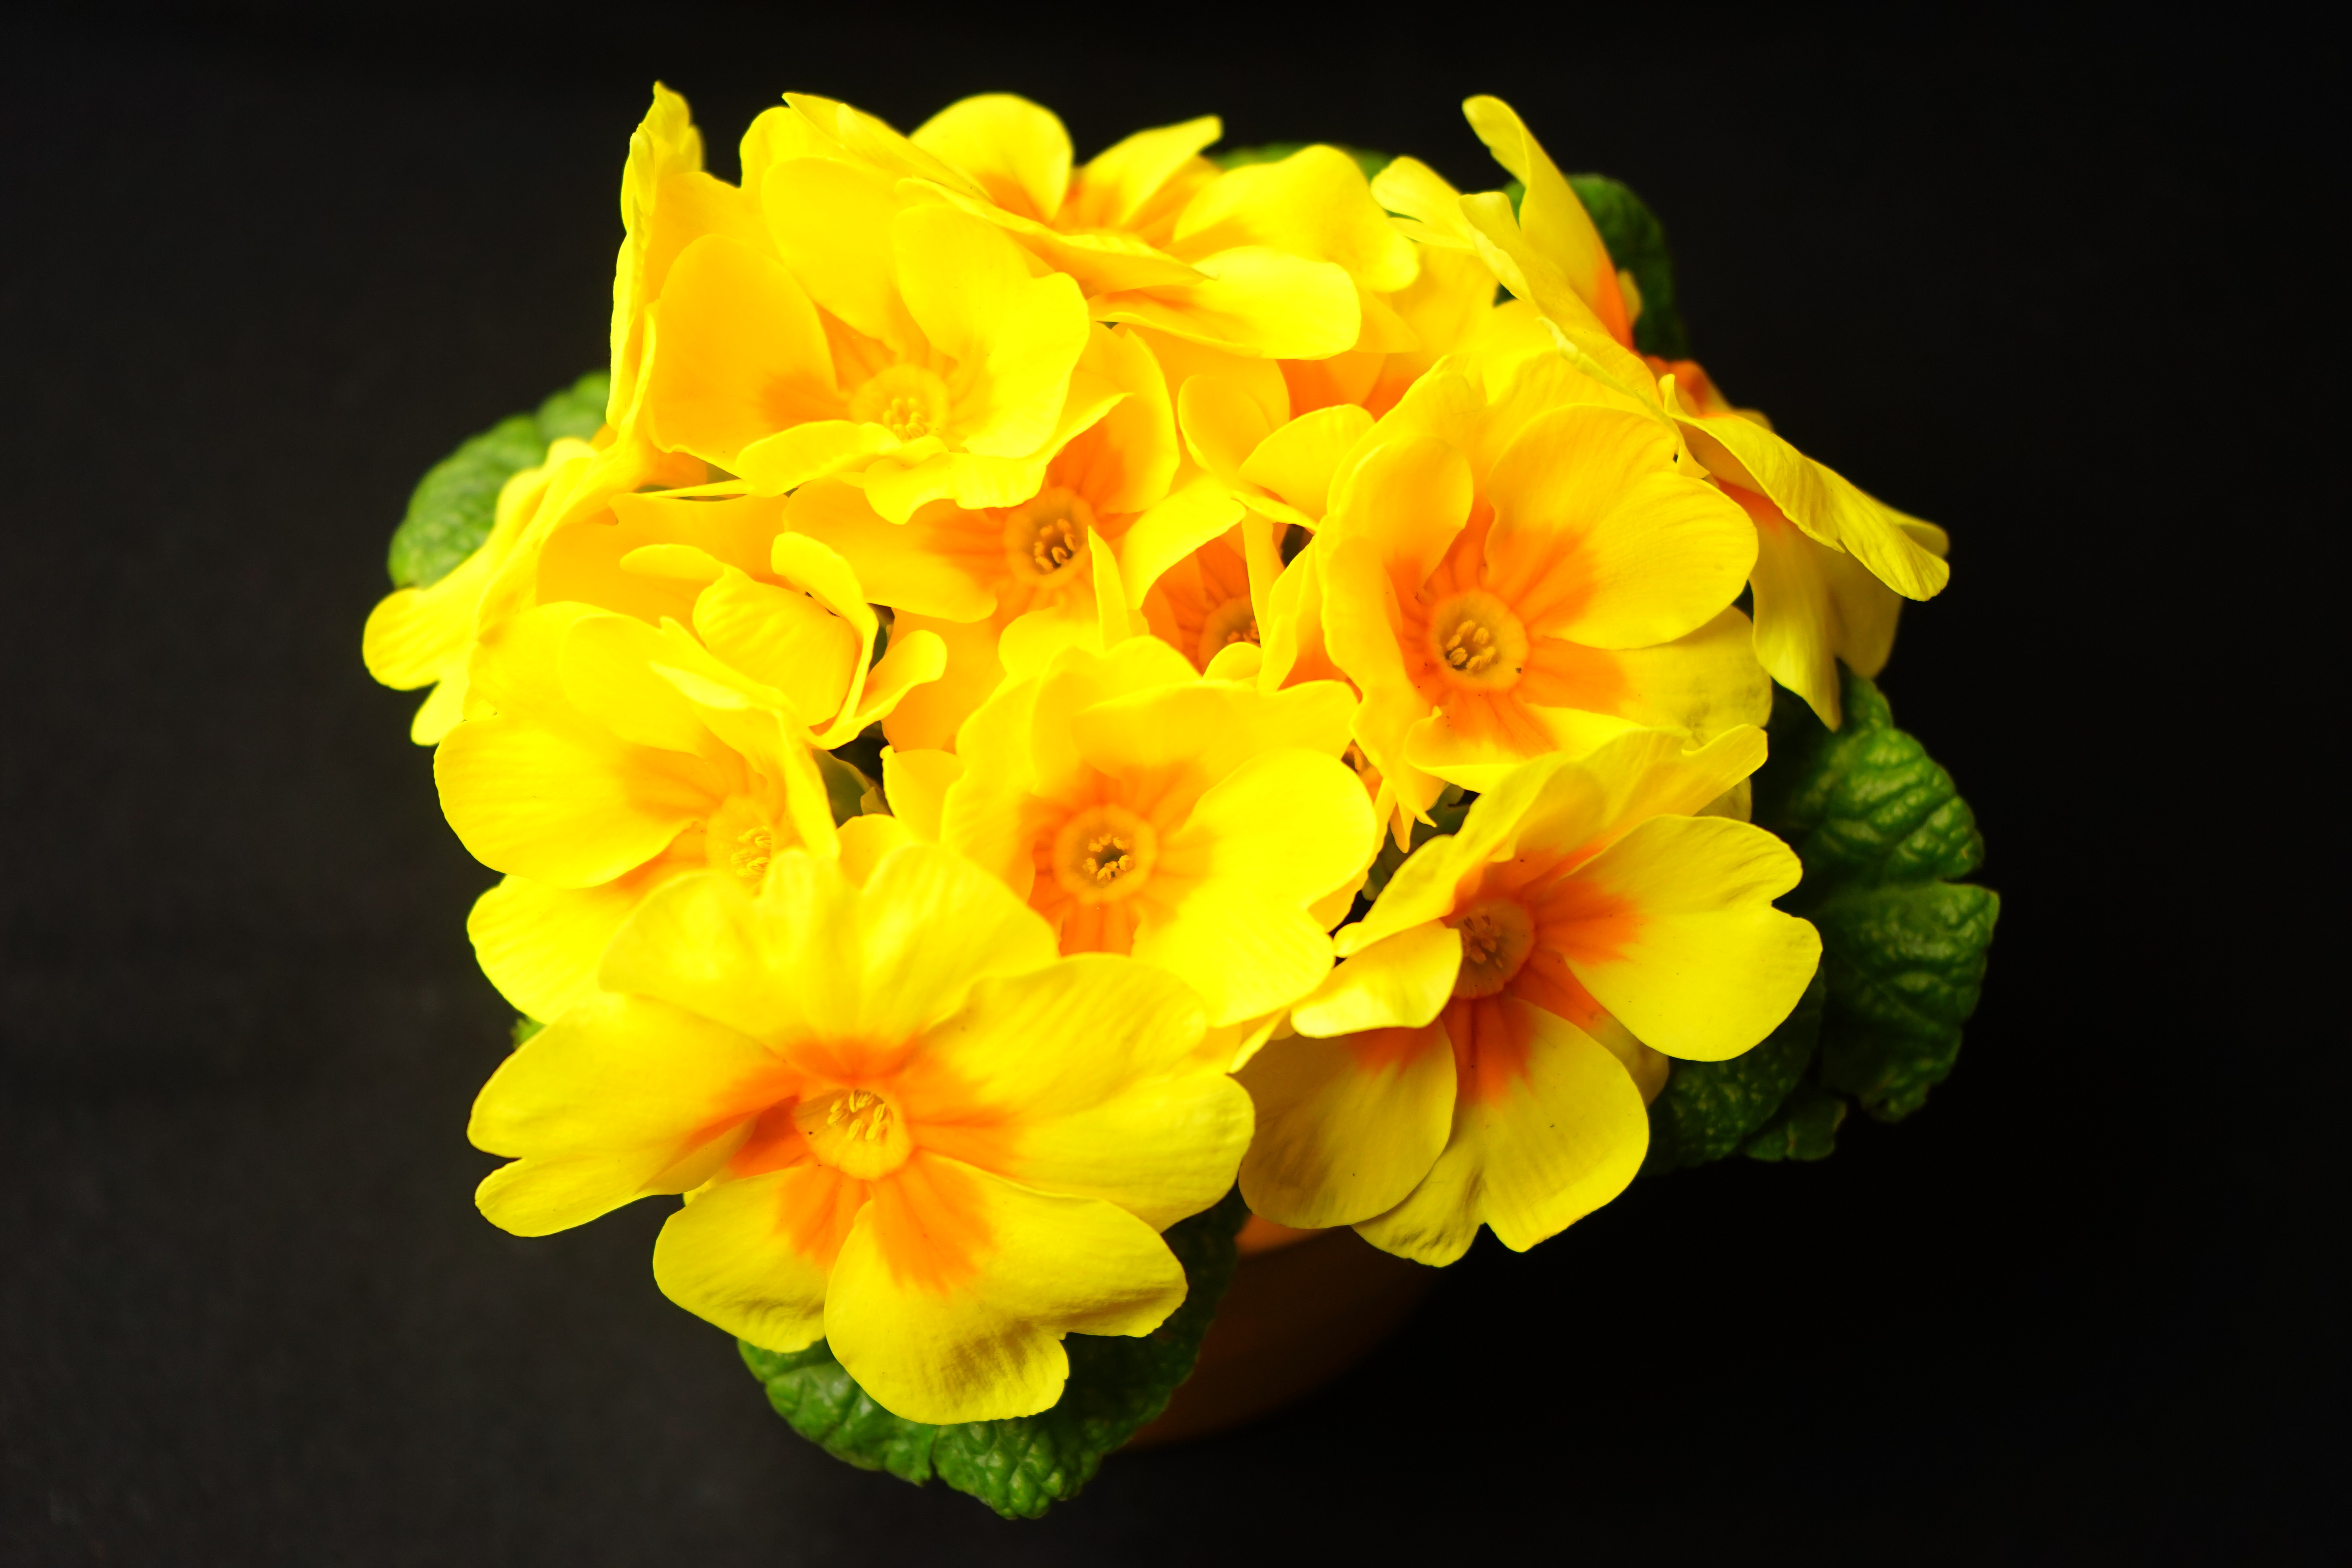
blossom, plant, flower, petal, bloom, yellow, flora, primrose, primula, macro photography, flowering plant, blumenstock, primrose greenhouse, land plant, primulaceae